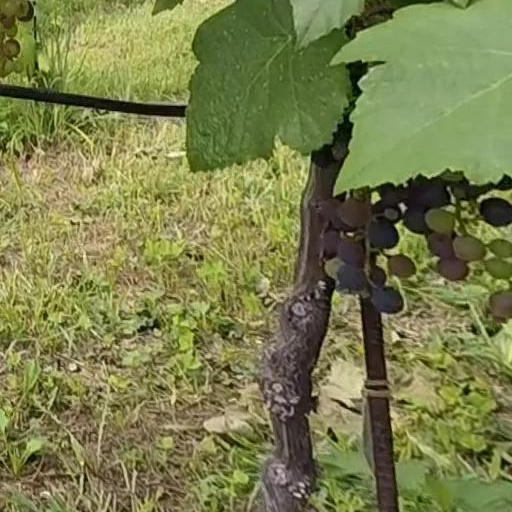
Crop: grape